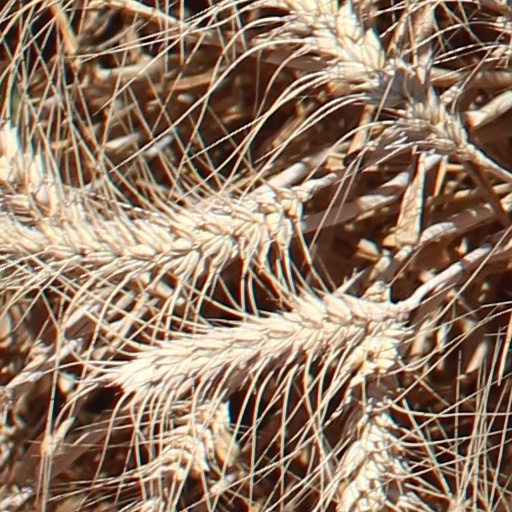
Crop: wheat